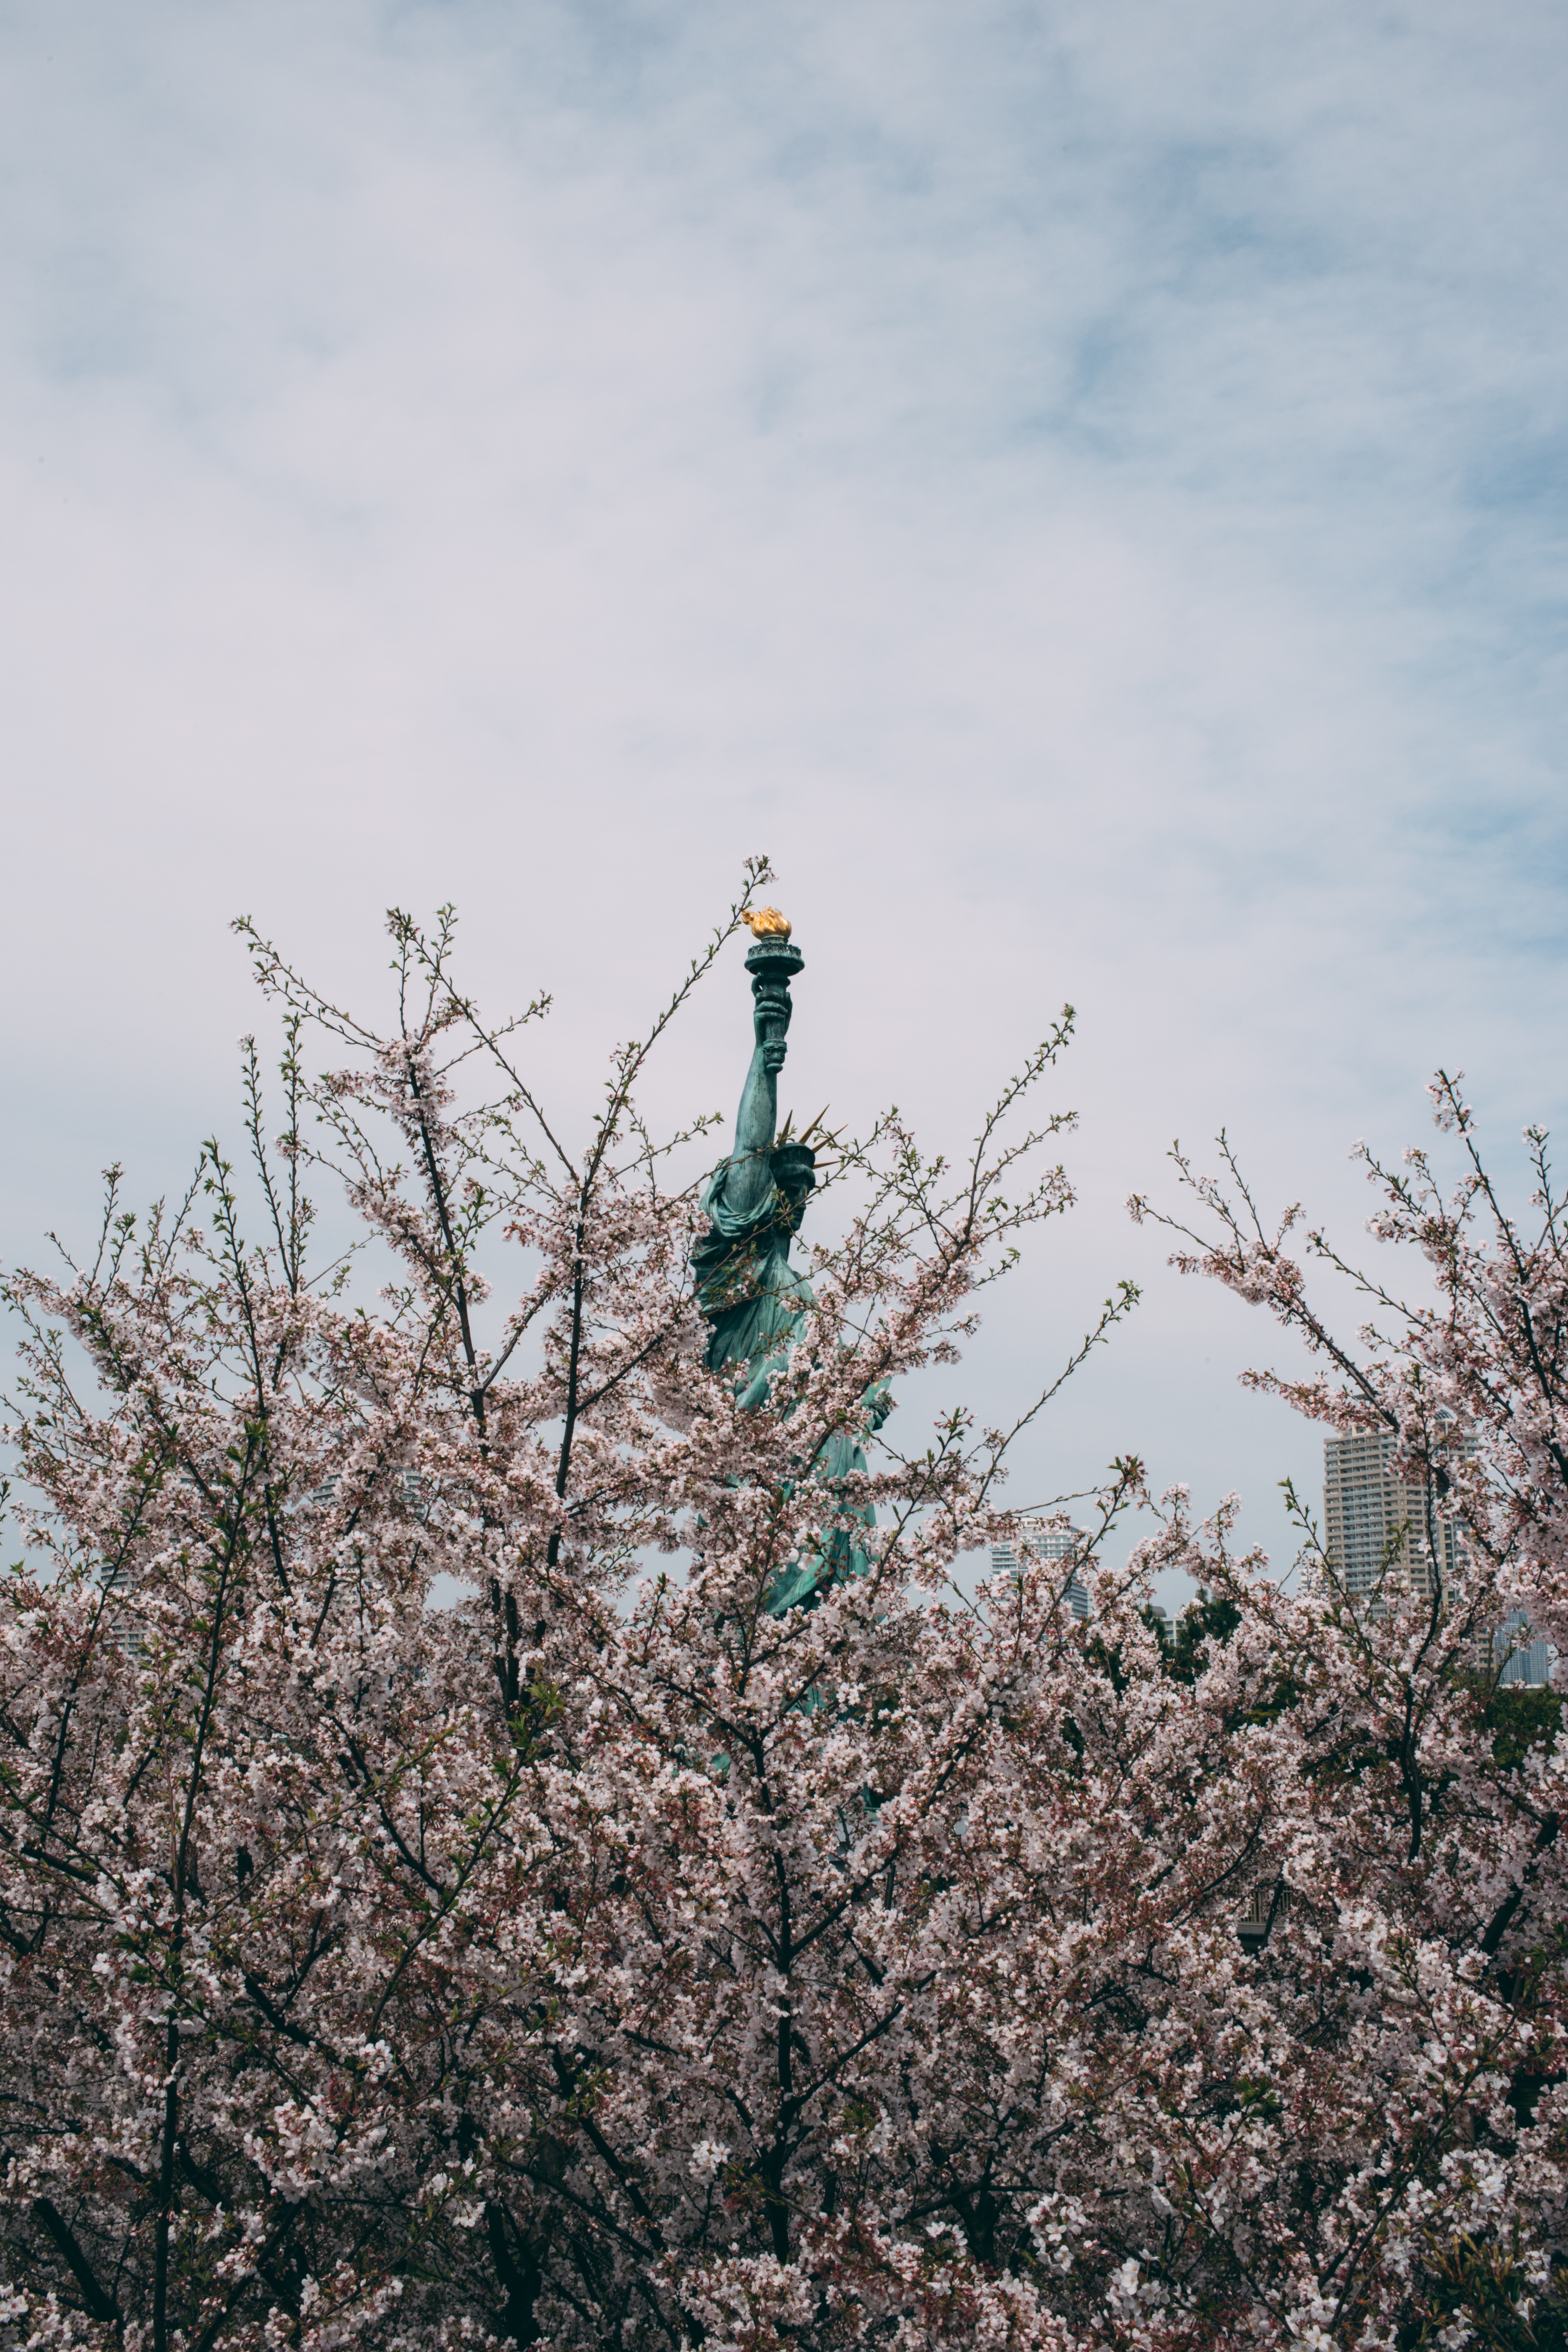
tree, nature, branch, blossom, plant, sky, flower, spring, flora, cherry blossom